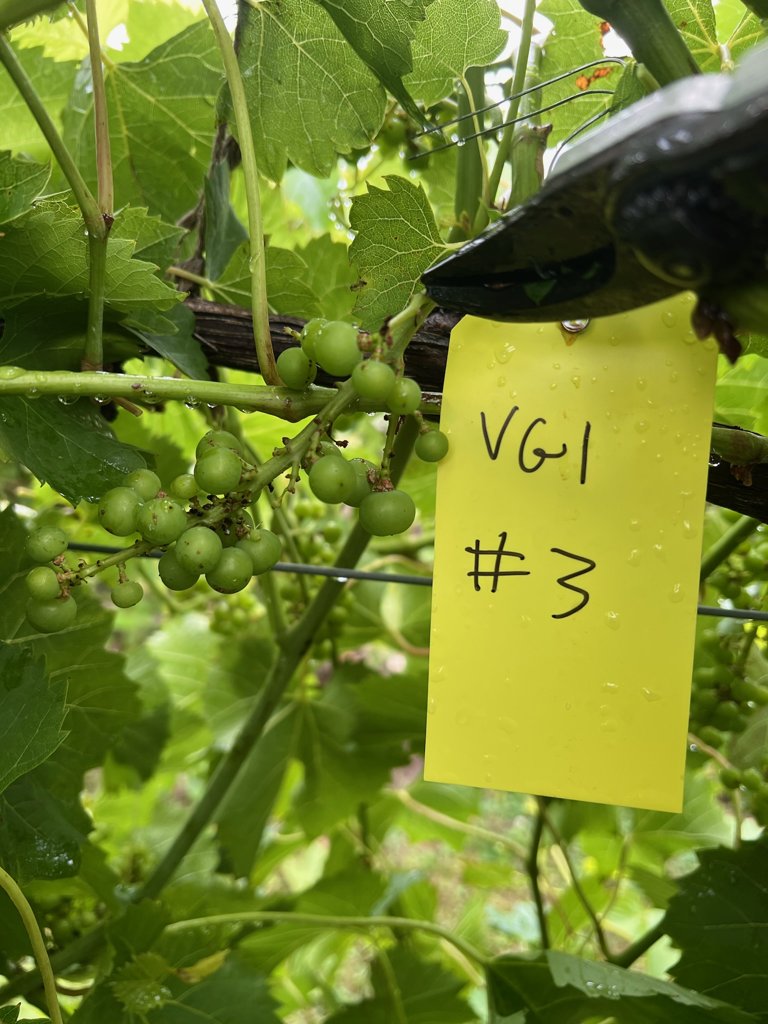
Berries visible: 26
Grape clusters: 1